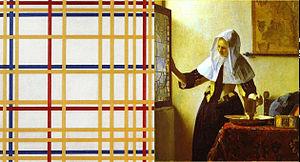
Johannes ou Jan Van der Meer, dit Vermeer ou Vermeer de Delft, baptisé à Delft le 31 octobre 1632, et inhumé dans cette même ville le 15 décembre 1675, est un peintre baroque néerlandais.